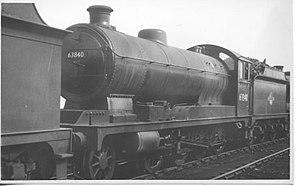
Le Railway Operating Division ou ROD est une division du corps des « Royal Engineers », les ingénieurs royaux, un des corps de l'armée anglaise. Cette division opéra durant la Première Guerre mondiale. Le ROD est fondé en 1915, il se compose d'employés des chemins de fer anglais et agit sur tous les fronts. Le domaine ferroviaire concerne la voie normale et la voie étroite.